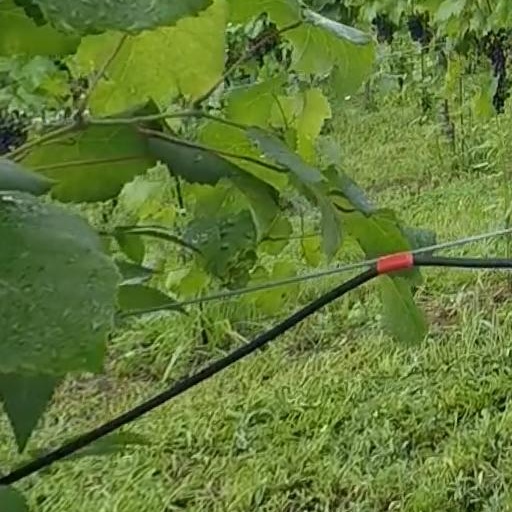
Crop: grape